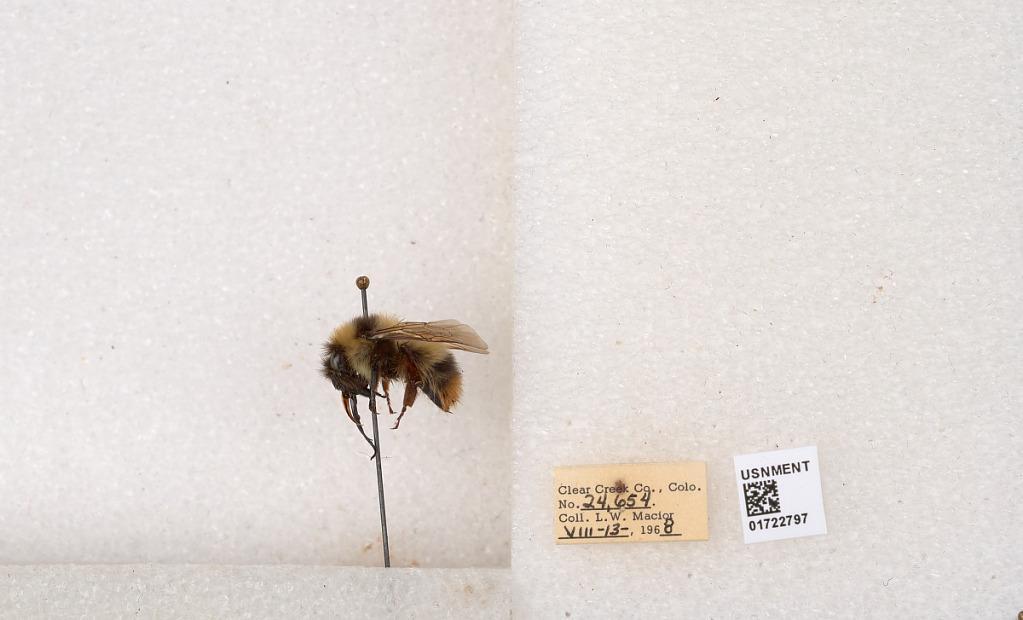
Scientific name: Bombus kirbyellus
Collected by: L. Macior
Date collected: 1968-8-13
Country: United States
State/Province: Colorado
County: Clear Creek
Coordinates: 39.6891, -105.644